Convent of Santa Maria ad Nives, Palazzolo

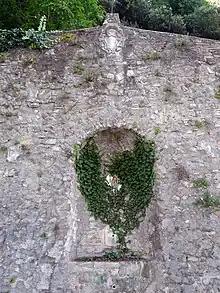
The niche in the forecourt, made around 1662 on the commission of Pope Alexander VII: note the Chigi coat of arms at the top.

The Carthusians donated the convent with all its appurtenances to the Observant Friars Minor in 1449, reserving for themselves, however, the right of summer vacation and ownership of the chestnut grove and vineyard. This co-ownership soon caused some problems, which were resolved by Pope Innocent VIII in a bull of March 23, 1489: although the Carthusians were right, the ownership of the convent remained with the Observant Friars Minor (probably by usucaption).